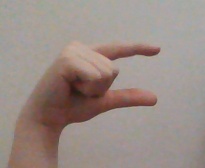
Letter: dal